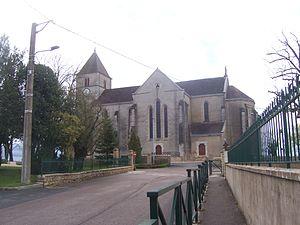
Eglise de Branges
Branges est une commune française située dans le département de Saône-et-Loire en région Bourgogne-Franche-Comté.
Radio Bresse est une station de radio associative non commerciale généraliste de catégorie A, située en Saône-et-Loire et créée en avril 1985, émettant officiellement sur le territoire depuis le 2 juin 1986.